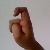
The image shows a hand gesture representing the letter 'X' in Indian Sign Language.